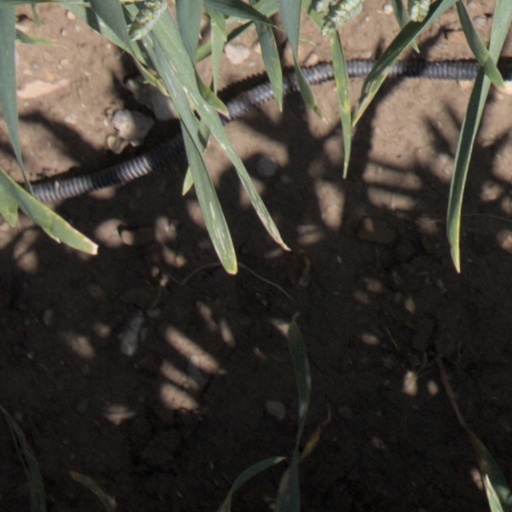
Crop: wheat